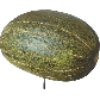
Label: melon_piel_de_sapo